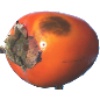
Label: Kaki 1